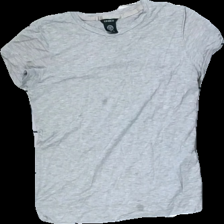
View: front
Type: T-shirt
Category: Ladies
Brand: Lindex
Colors: Grey
Material: 100% Visc
Cut: C-collar
Size: XS
Season: All
Stains: Major
Price range: <50
Recommended usage: Recycle